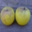
Label: apple